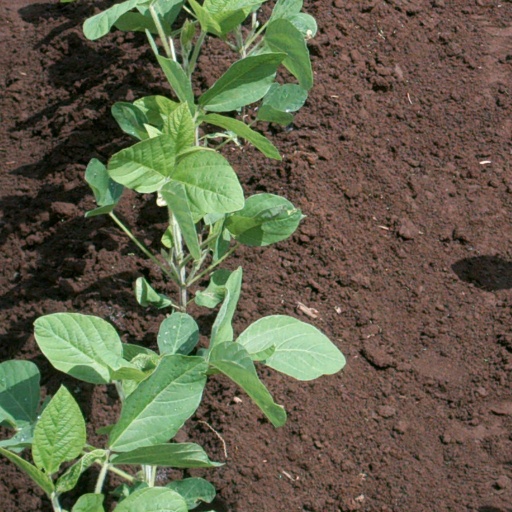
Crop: soybean